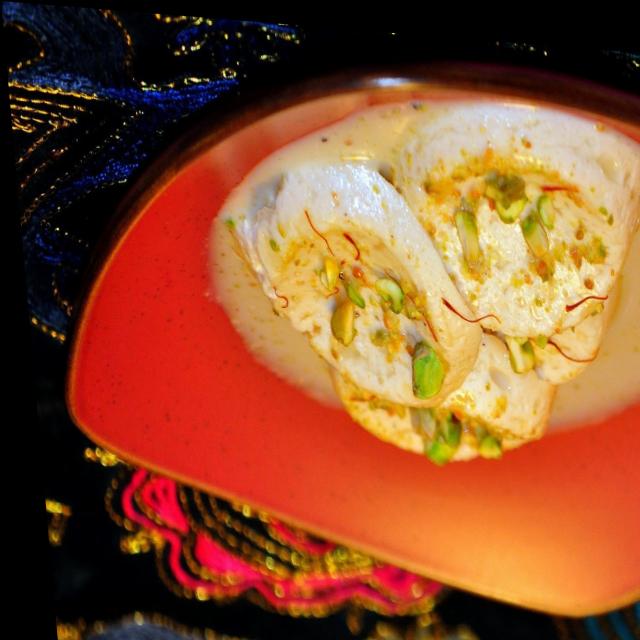
Dish: ras_malai